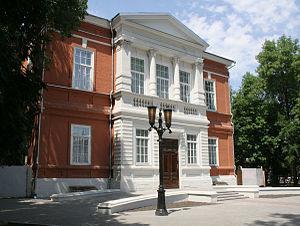
Saratov est une ville de l'Ouest de la Russie, capitale administrative de l'oblast de Saratov. Elle est située à 726 km au sud-est de Moscou, sur la rive droite de la Volga. Saratov est un nœud ferroviaire et routier important, elle possède un port fluvial et un aéroport international. Sa population s'élevait à 843 460 habitants en 2016 et en faisait d'elle la 16ᵉ ville plus peuplée de Russie. Elle forme avec Engels et d'autres villes une agglomération de 1,19 million d'habitants en 2005.